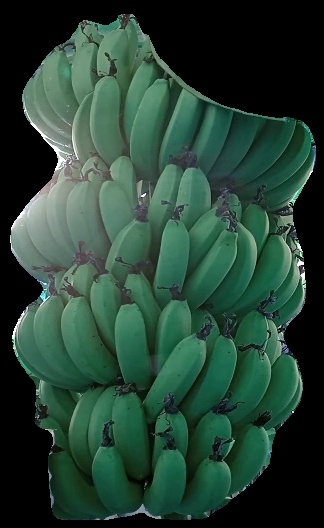
Variety: pachbale
Grade: grade1